Elsa von Brabant

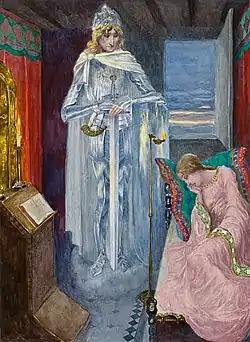
"Lohengrin" "and Elsa of Brabant" by Heinrich Lefler, 1919

Elsa von Brabant is a figure from the Middle High German from the late 13th century. She is a marginal figure in Wolfram von Eschenbach's epic "Parzival". She gained new fame as the main female protagonist in Richard Wagner's opera "Lohengrin".